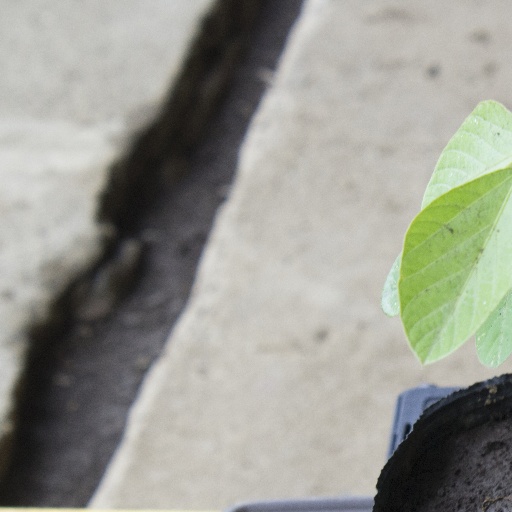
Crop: soybean